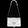
Label: Bag